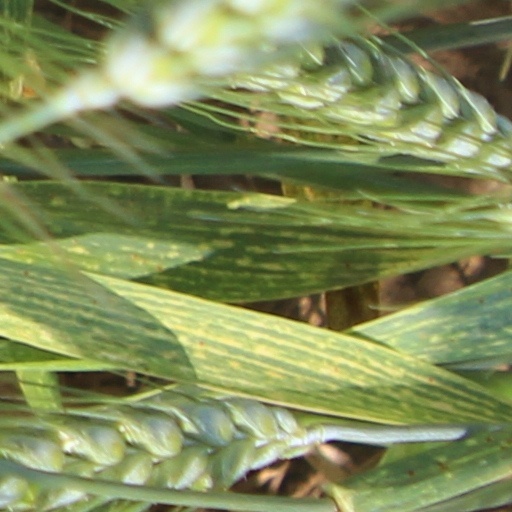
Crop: wheat